M4 bayonet

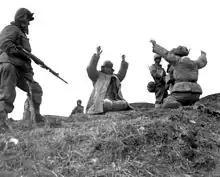
U.S. soldiers guarding Chinese POW's during the Korean War. Note: M2 carbine with attached M4 bayonet

There are two variations of this scabbard, both with an olive drab fiberglass body with steel throat. The early version M8 scabbard only had a belt loop and lacked the double hook that earlier bayonet scabbards had for attaching to load carrying equipment such as the M1910 Haversack. The improved M8A1 scabbard manufactured later in WW II has the M1910 bent wire hook. The scabbard throat flange is stamped "US M8" or "US M8A1" on the flat steel part along with manufacturer initials. Some M8 scabbards were later modified by adding the M1910 hook. Later M8A1 scabbards were manufactured with a modified extended tab on the web hanger to provide more clearance for the M5 bayonet which rubbed against the wider bayonet handle. This sheath is correct for all post-war US bayonets including the M4, M5, M6, and M7. It was also used with the M3 fighting knife.